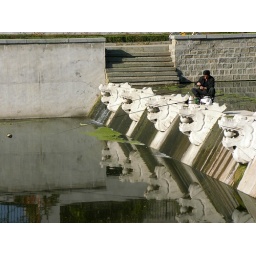
Fisherman in Taian. I would not eat the fish because the water is extremely polluted.